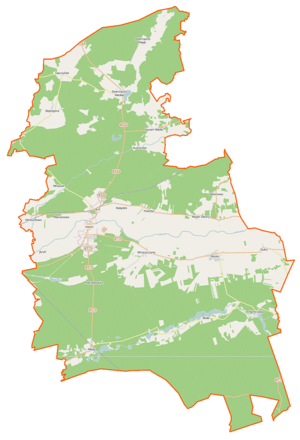
Wieleń est une gmina mixte du powiat de Czarnków-Trzcianka, Grande-Pologne, dans le centre-ouest de la Pologne. Son siège est la ville de Wieleń, qui se situe environ 27 km à l'ouest de Czarnków et 75 km au nord-ouest de la capitale régionale Poznań.